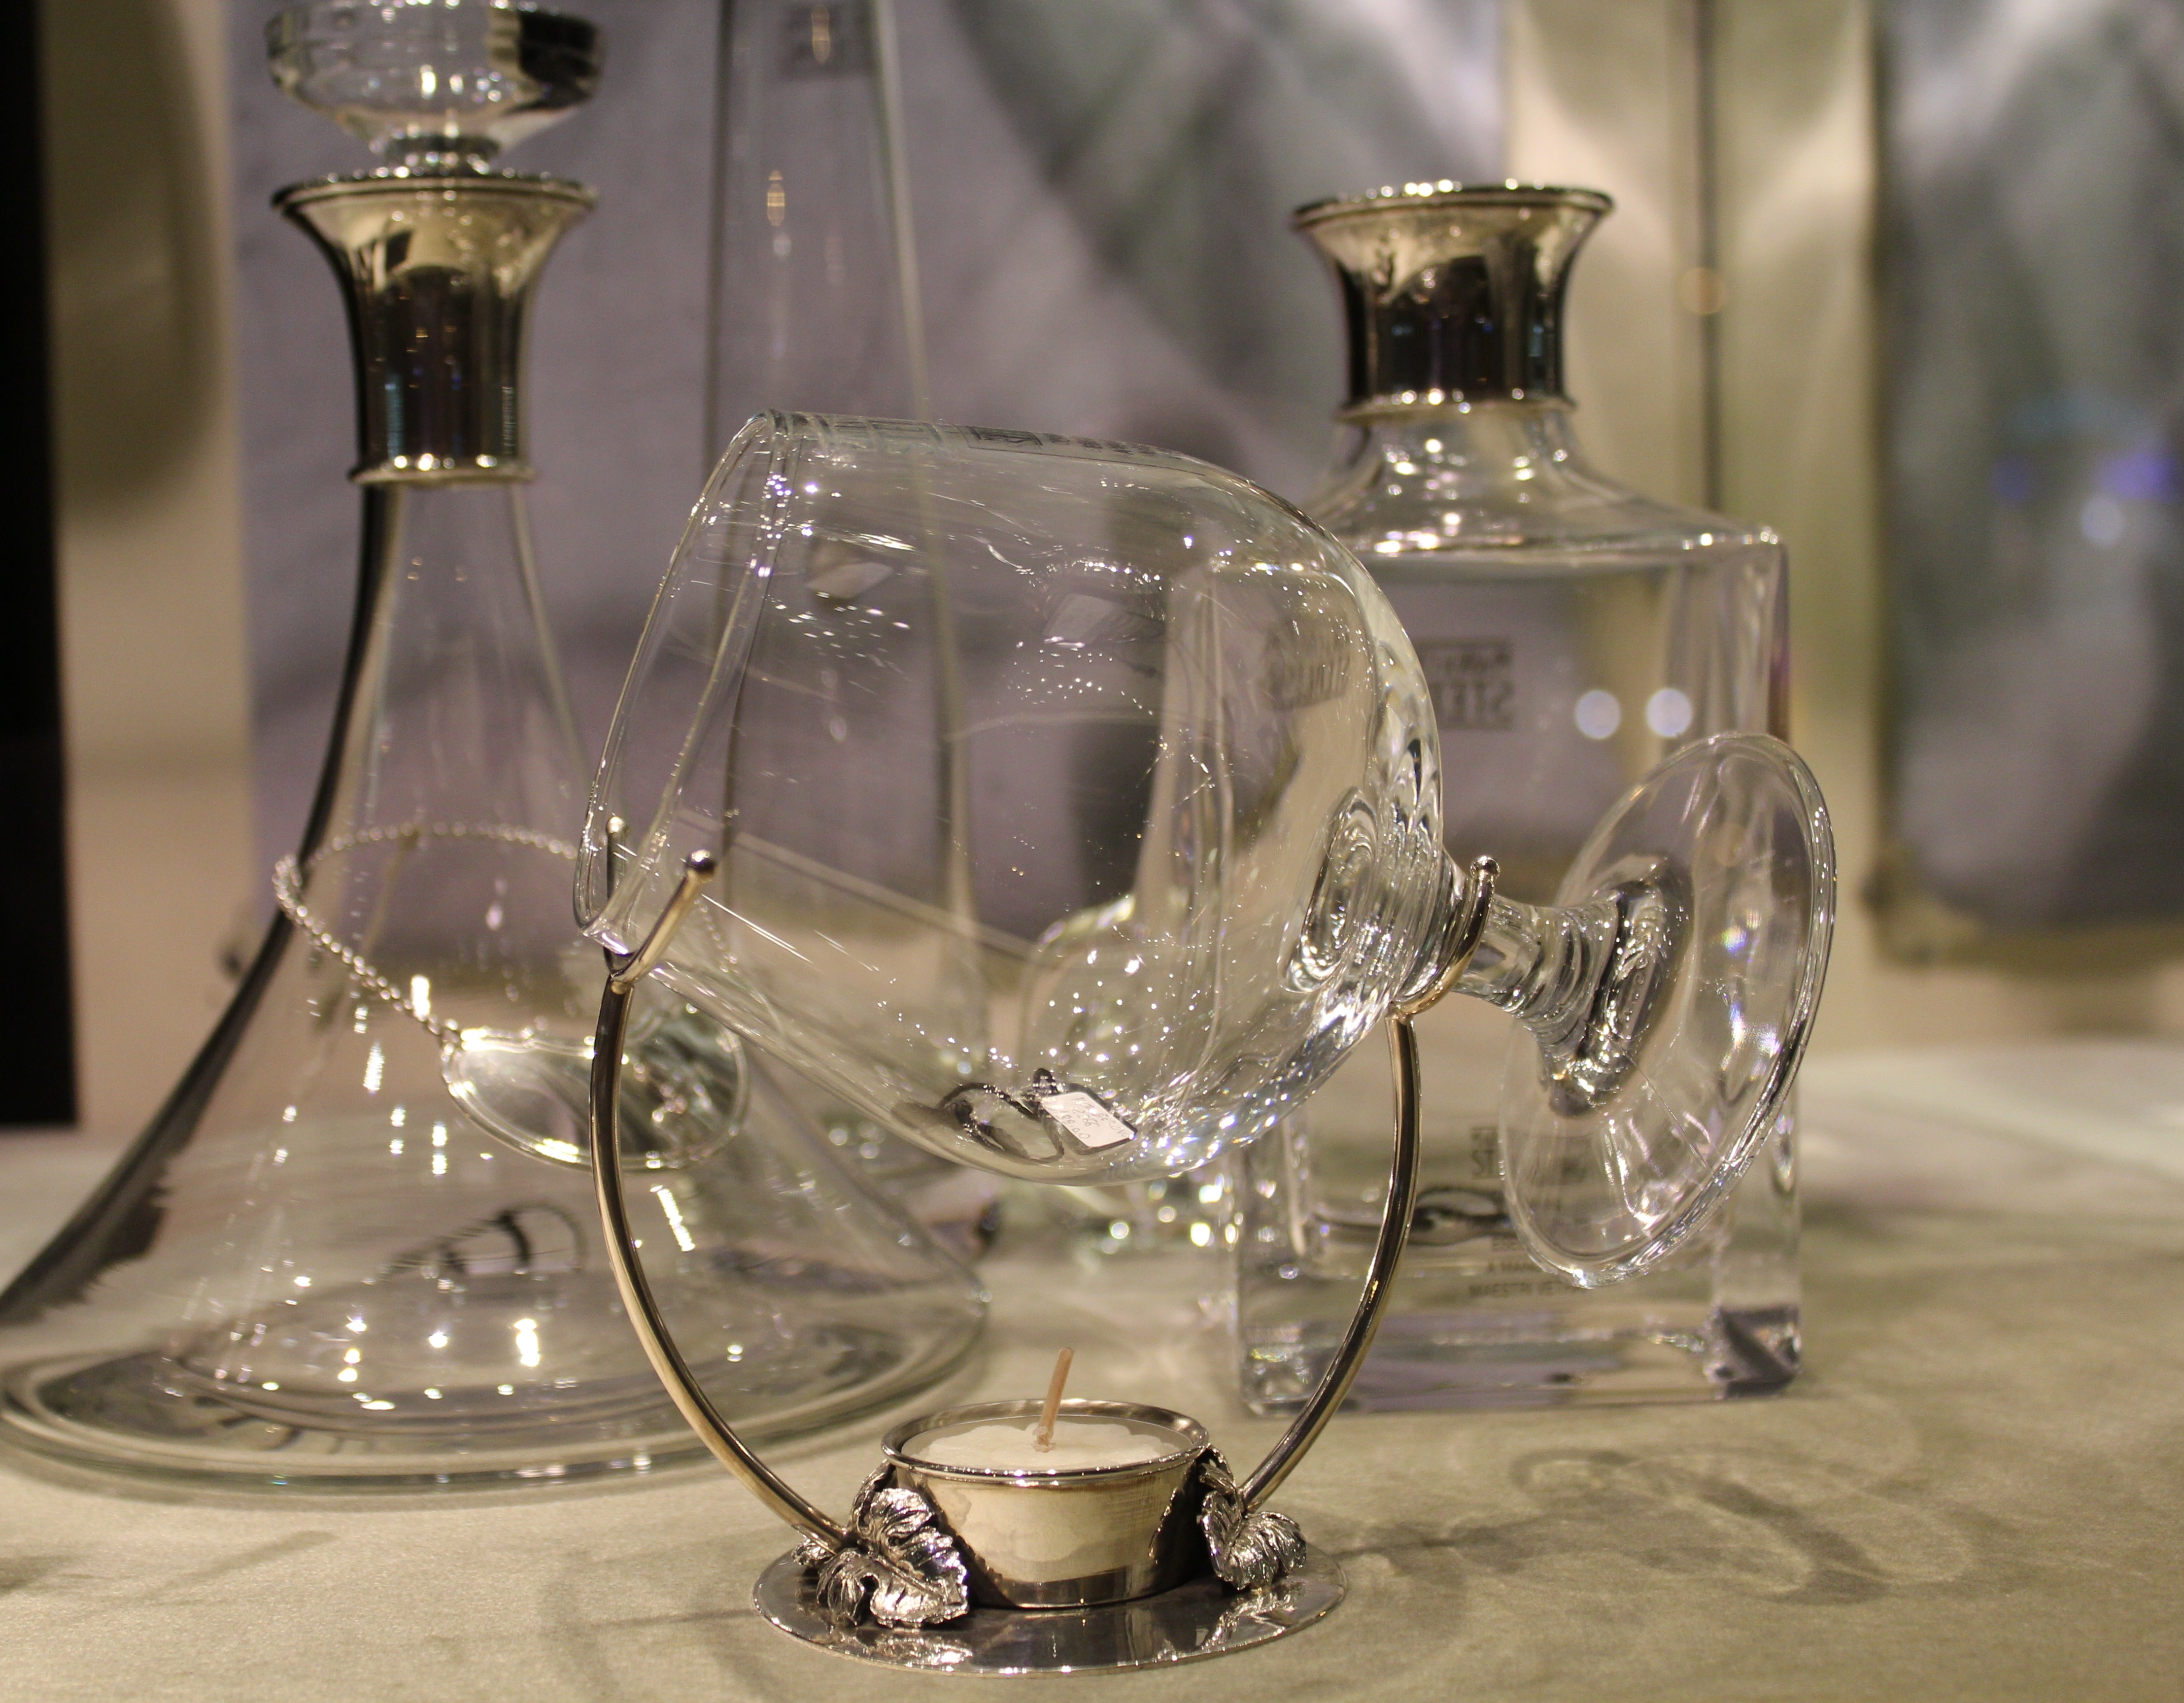
glass, furniture, candle, lighting, material, glass bottle, bottles, chandelier, suppelletili